Peder Hansen Resen

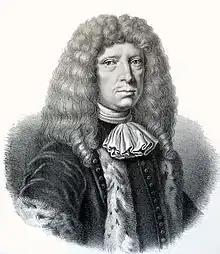
Depiction of Hansen Resen from 1868.

Peder Hansen Resen (17 June 1625 – 1 June 1688) was a Danish historian, legal scholar and president of Copenhagen. He lived in what was then Denmark–Norway.